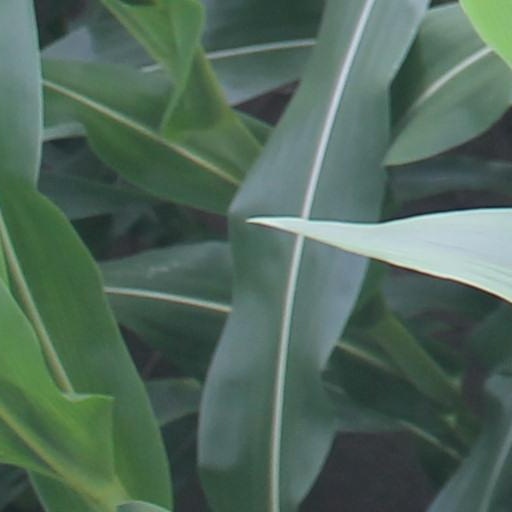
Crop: maize; corn